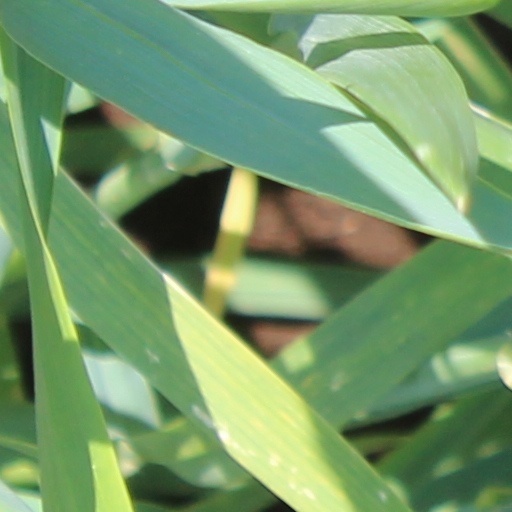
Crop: wheat